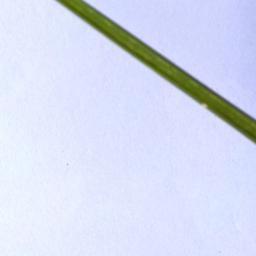
Label: Rice___Leaf_Blast